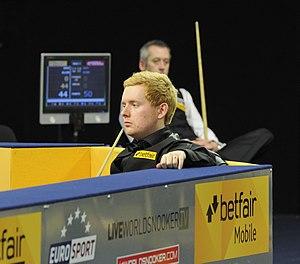
Ben Woollaston, né le 14 mais 1987 à Leicester, Leicestershire, est un joueur de snooker anglais, professionnel depuis 2003.